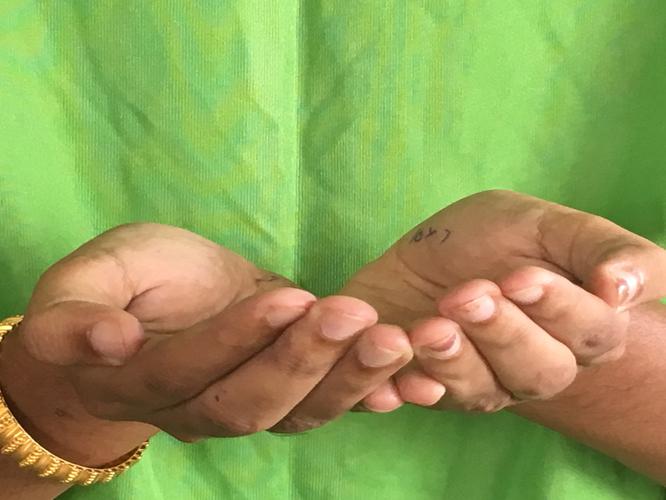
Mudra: Pushpaputa
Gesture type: double_hand